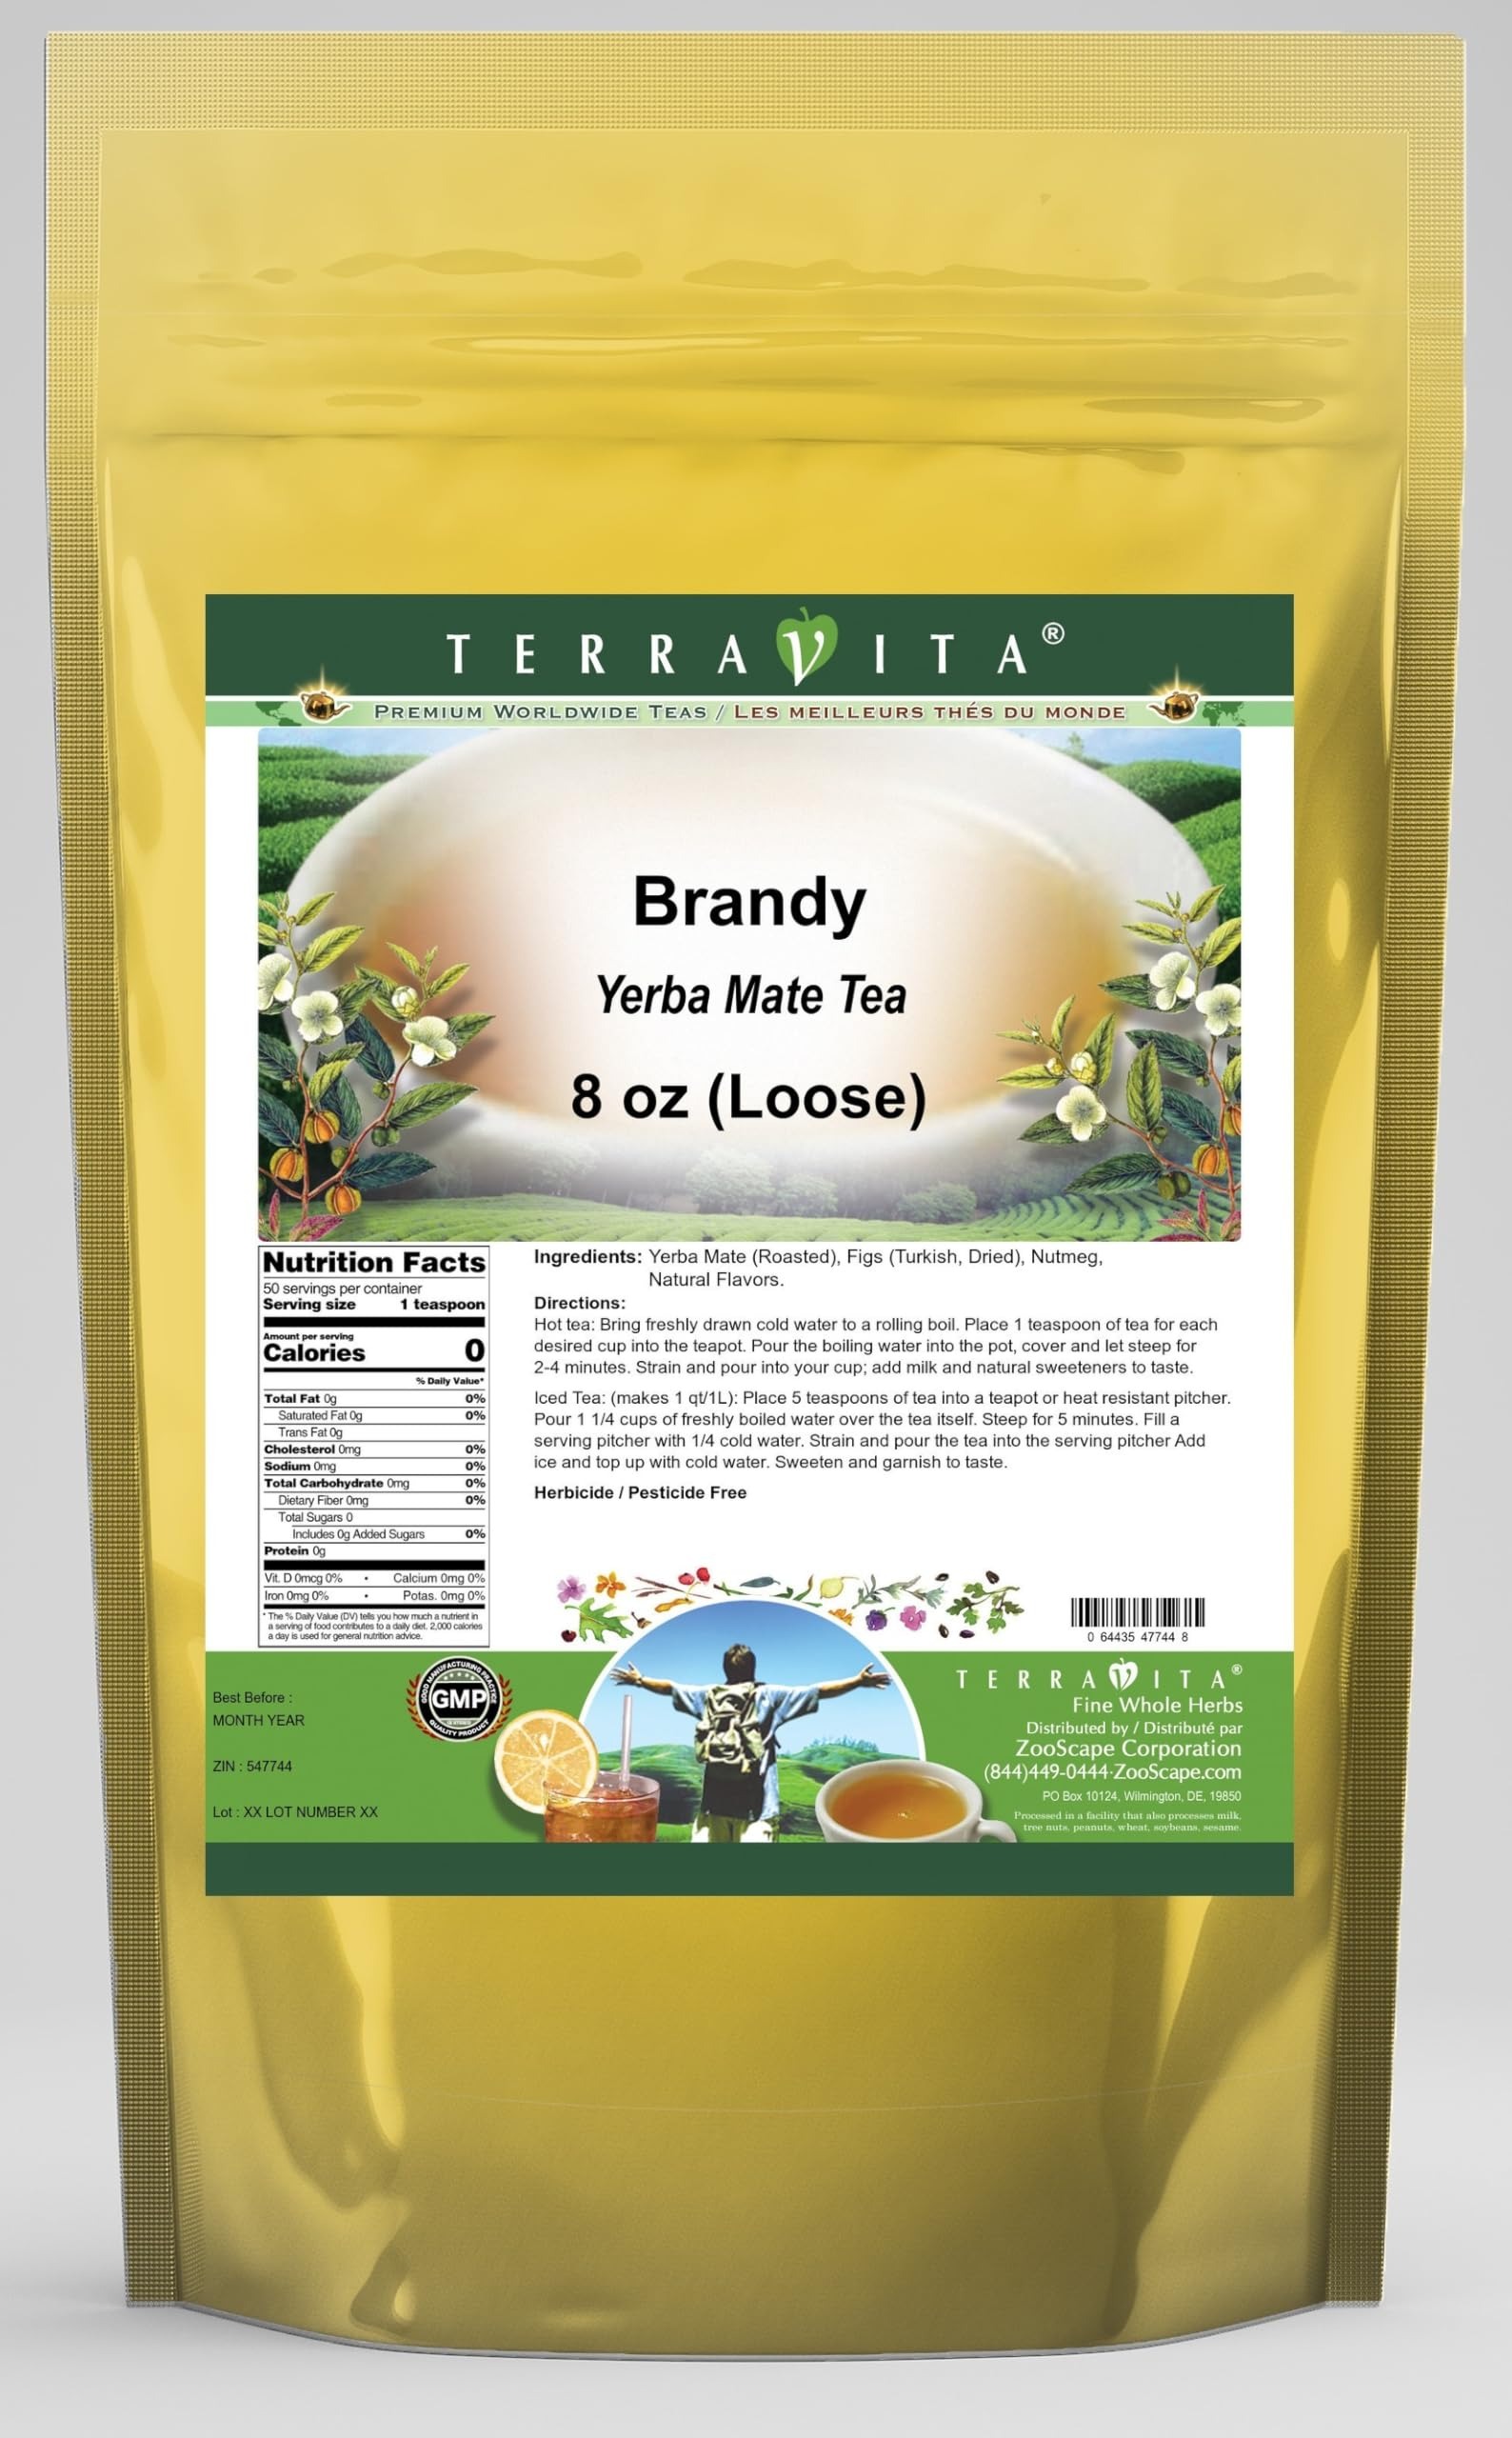
Item Name: Brandy Yerba Mate Tea (Loose) (8 oz, ZIN: 547744) - 2 Pack
Bullet Point: Our Brandy Yerba Mate tea is a scrumptuous all-natural flavored Yerba Mate coffee substitute with Figs (Turkish, Dried) and Nutmeg that will refresh you with its terrific taste! You will enjoy the earthy and acidity-free Brandy aroma and flavor again and again! - Ingredients: Yerba Mate, Figs (Turkish, Dried), Nutmeg and Natural Brandy Flavor.
Product Description: Our Brandy Yerba Mate tea is a scrumptuous all-natural flavored Yerba Mate coffee substitute with Figs (Turkish, Dried) and Nutmeg that will refresh you with its terrific taste! You will enjoy the earthy and acidity-free Brandy aroma and flavor again and again! - Ingredients: Yerba Mate, Figs (Turkish, Dried), Nutmeg and Natural Brandy Flavor. - Hot tea brewing method: Bring freshly drawn cold water to a rolling boil. Place 1 teaspoon of tea for each desired cup into the teapot. Pour the boiling water into the pot, cover and let steep for 2-4 minutes. Strain and pour into your cup; add milk and natural sweeteners to taste. - Iced tea brewing method: (to make 1 liter/quart): Place 5 teaspoons of tea into a teapot or heat resistant pitcher. Pour 1 1/4 cups of freshly boiled water over the tea itself. Steep for 5 minutes. Fill a serving pitcher with 1/4 cold water. Strain and pour the tea into the serving pitcher Add ice and top up with cold water. Sweeten and garnish to taste. - TerraVita is an exclusive line of premium-quality, natural source products that use only the finest, purest and most potent ingredients found around the world. TerraVita is hallmarked by the highest possible standards of purity, potency, stability and freshness. All of our products are prepared with the highest elements of quality control, from raw materials through the entire manufacturing process, up to and including the moment that the bottles or bags are sealed for freshness and shipped out to you. Our highest possible standards are certified by independent laboratories and backed by our personal guarantee. - TerraVita exists to meet and ensure your family's health and wellness without the harmful effects of chemicals and health products. We strive to make all of our products affordable and re
Value: 16.0
Unit: Ounce

Price: 50.19